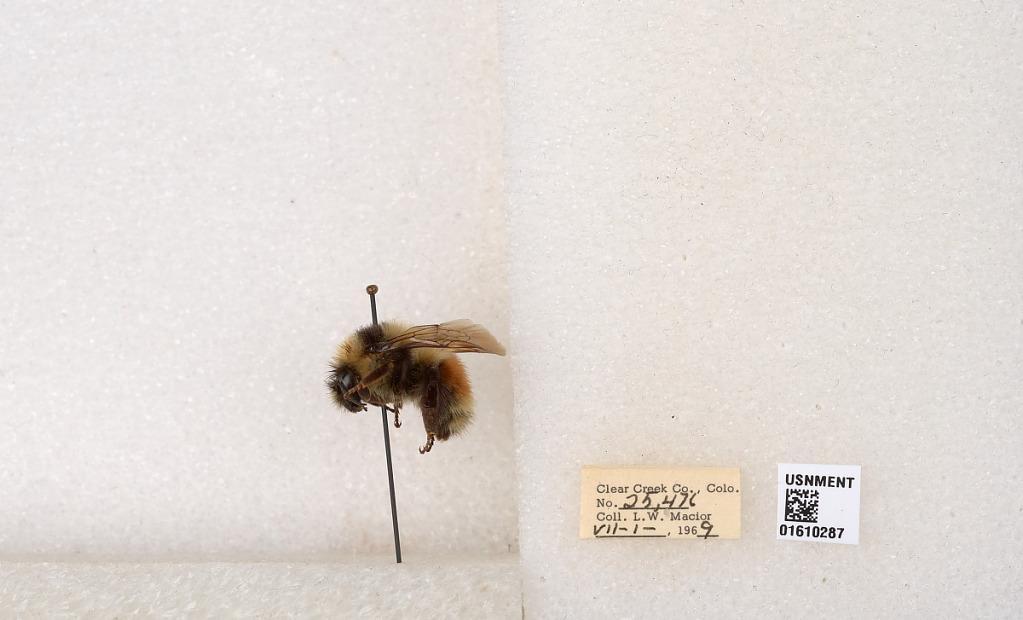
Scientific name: Bombus (Pyrobombus) sylvicola Kirby
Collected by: L. Macior
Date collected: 1969-7-1
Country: United States
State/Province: Colorado
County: Clear Creek
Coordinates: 39.6891, -105.644